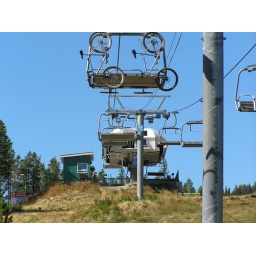
Kimberley quad chair used for bikes in the summer